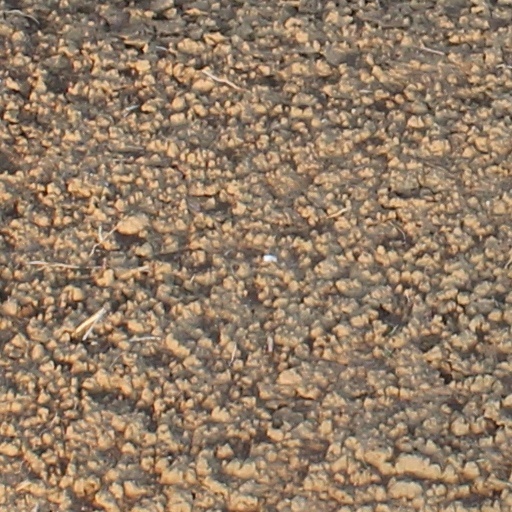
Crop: wheat